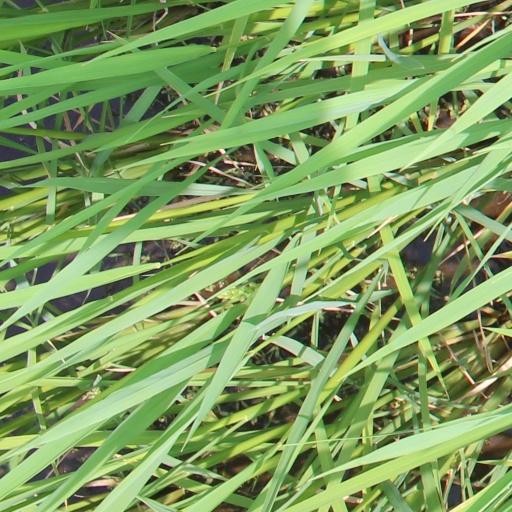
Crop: rice